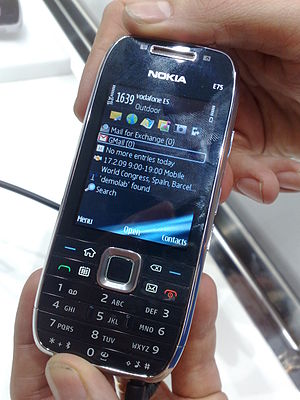
Nokia E75
En lukket Nokia E75
Nokia E75 er en smartphone, produceret af Nokia, der udover det for mobiltelefoner sædvanlige fronttastatur har et QWERTY-tastatur, der kan skubbes ud.